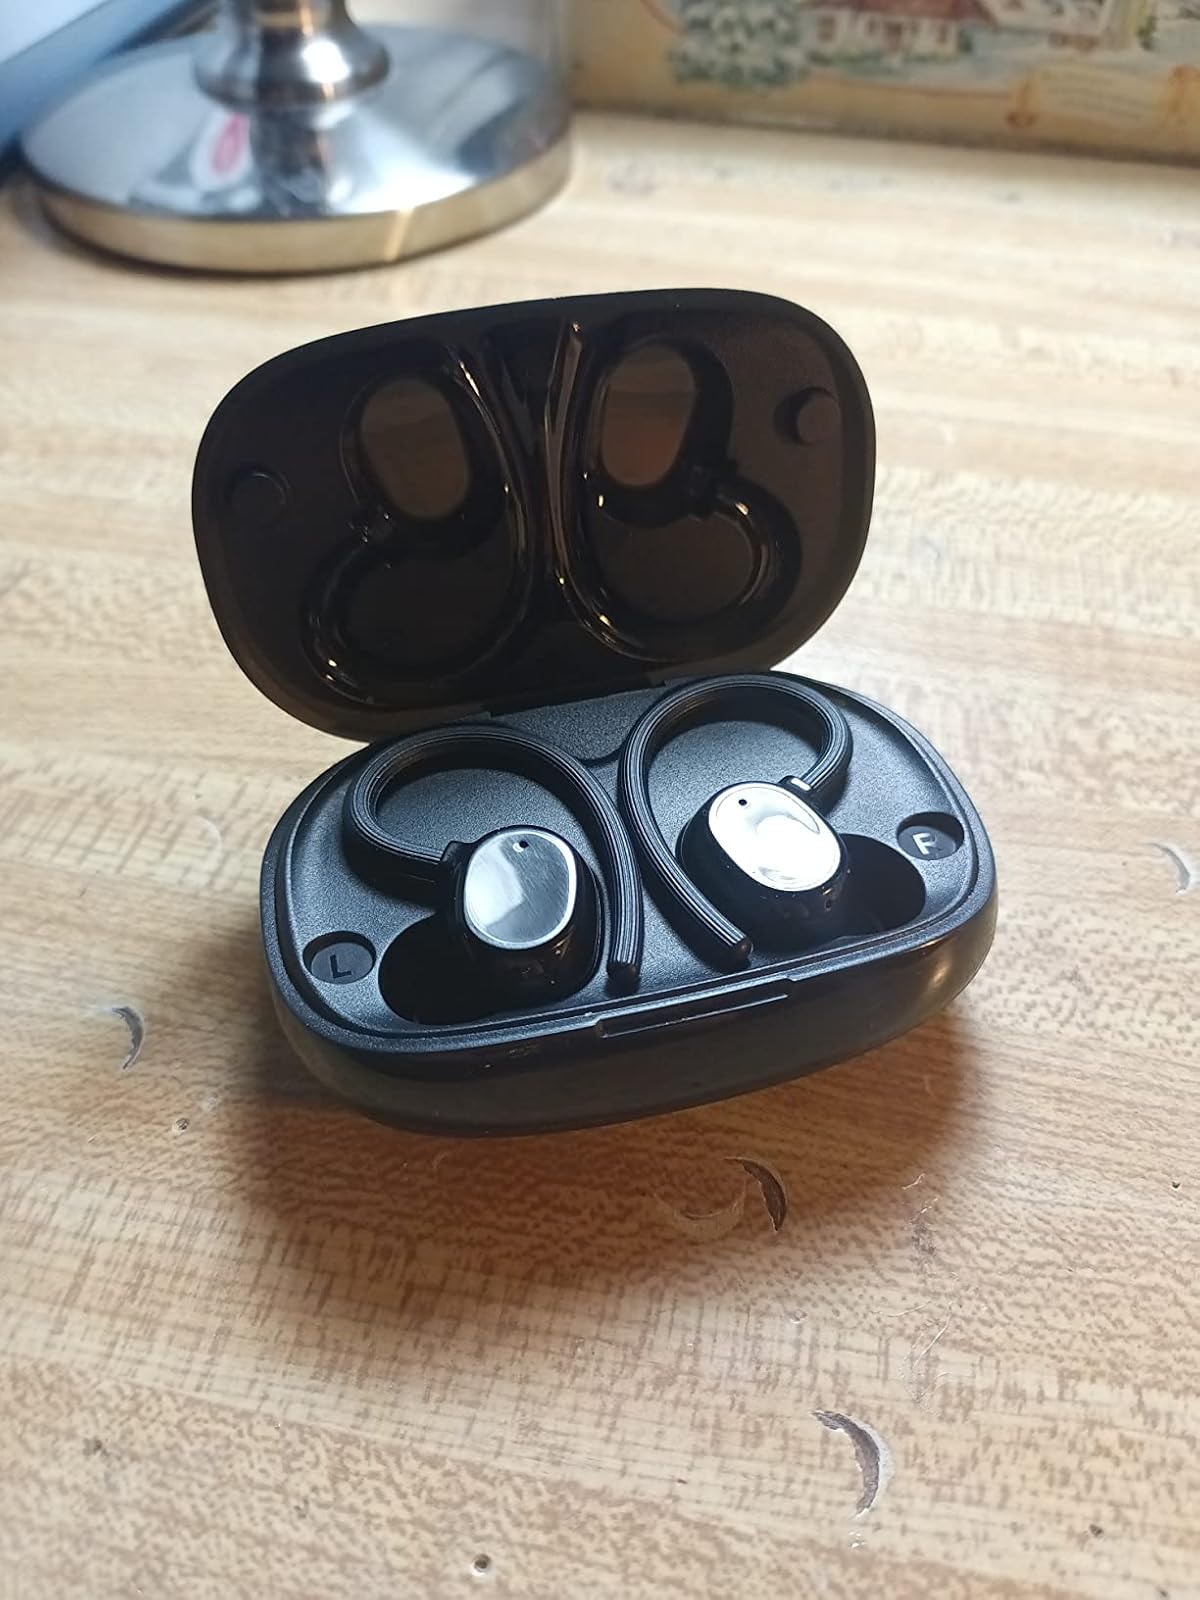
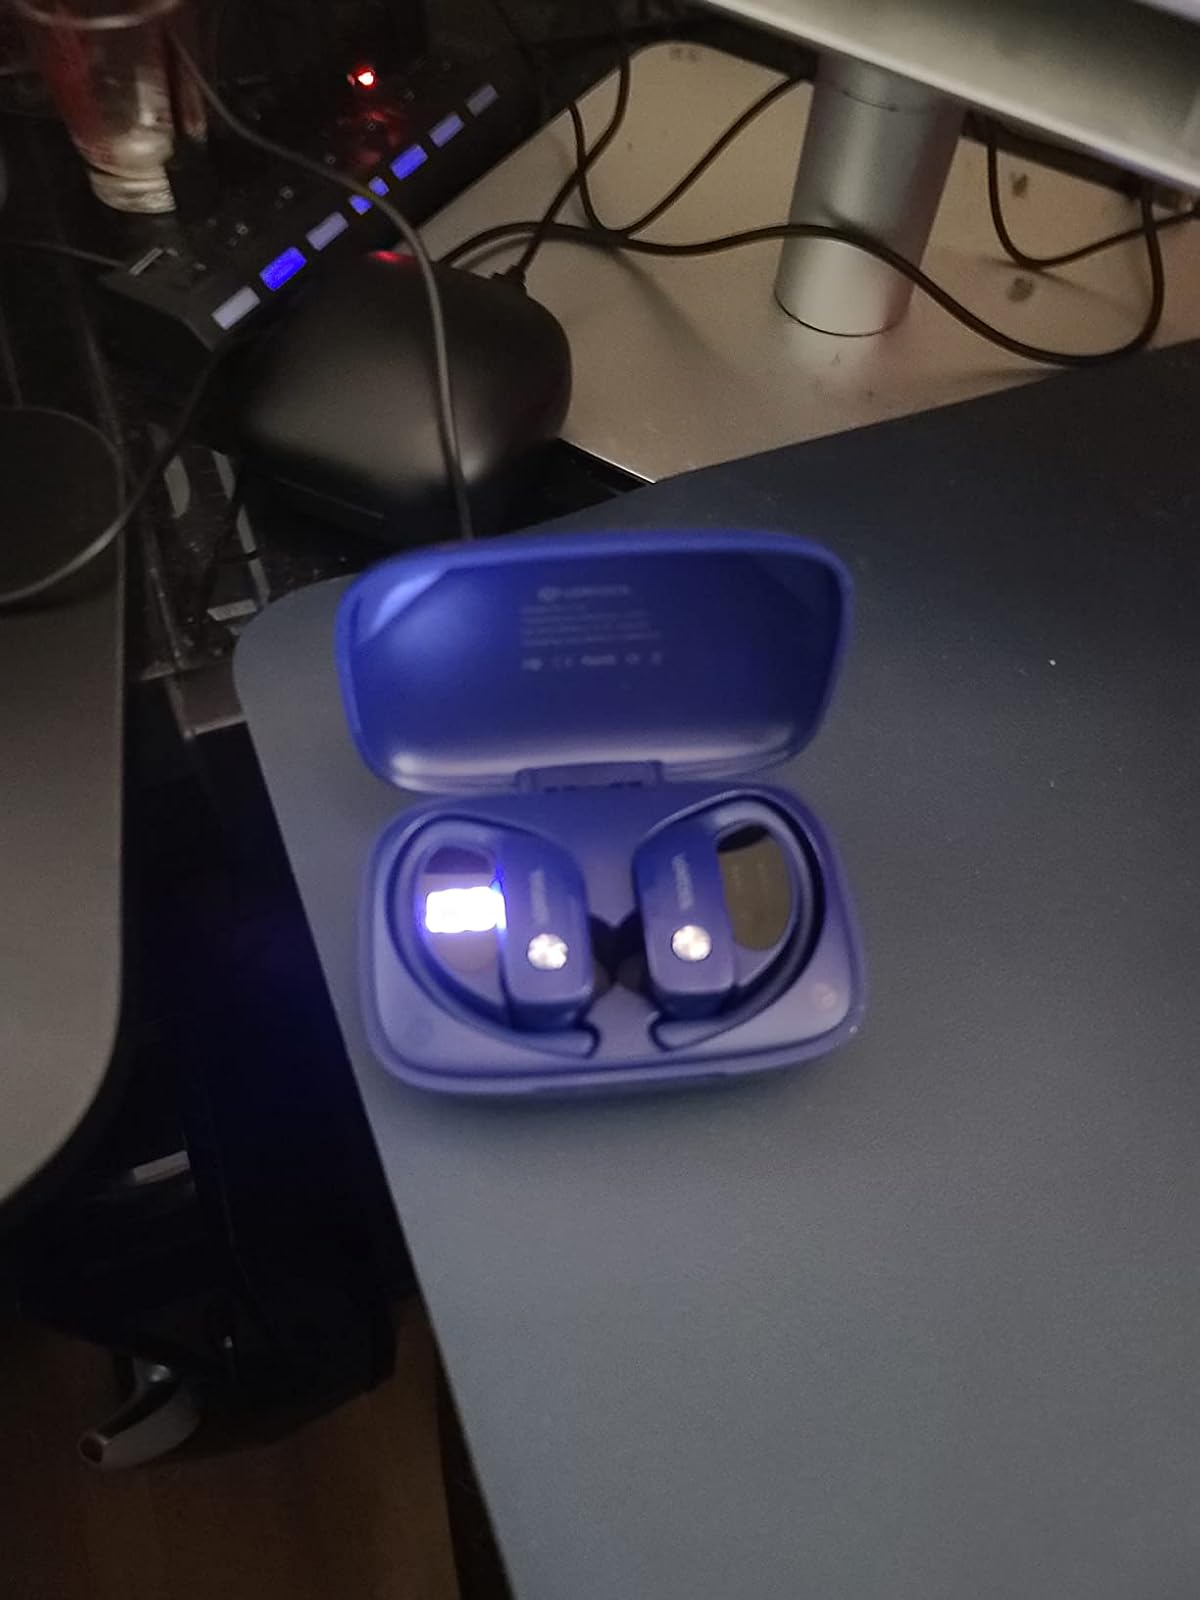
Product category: earbuds
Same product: no